Peter of Spain

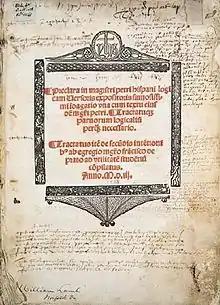
Frontispiece of work by Peter of Hispania

Peter of Hispania (Portuguese and ; century) was the author of the ', later known as the ', an important medieval university textbook on Aristotelian logic. As the Latin "Hispania" was considered to include the entire Iberian Peninsula, he is traditionally and usually identified with the medieval Portuguese scholar and ecclesiastic Peter Juliani, who was elected Pope John XXI in 1276. The identification is sometimes disputed, usually by Spanish authors, who claim the author of the " was a Castilian Blackfriar. He is also sometimes identified as Petrus Ferrandi Hispanus ( 1254 1259).